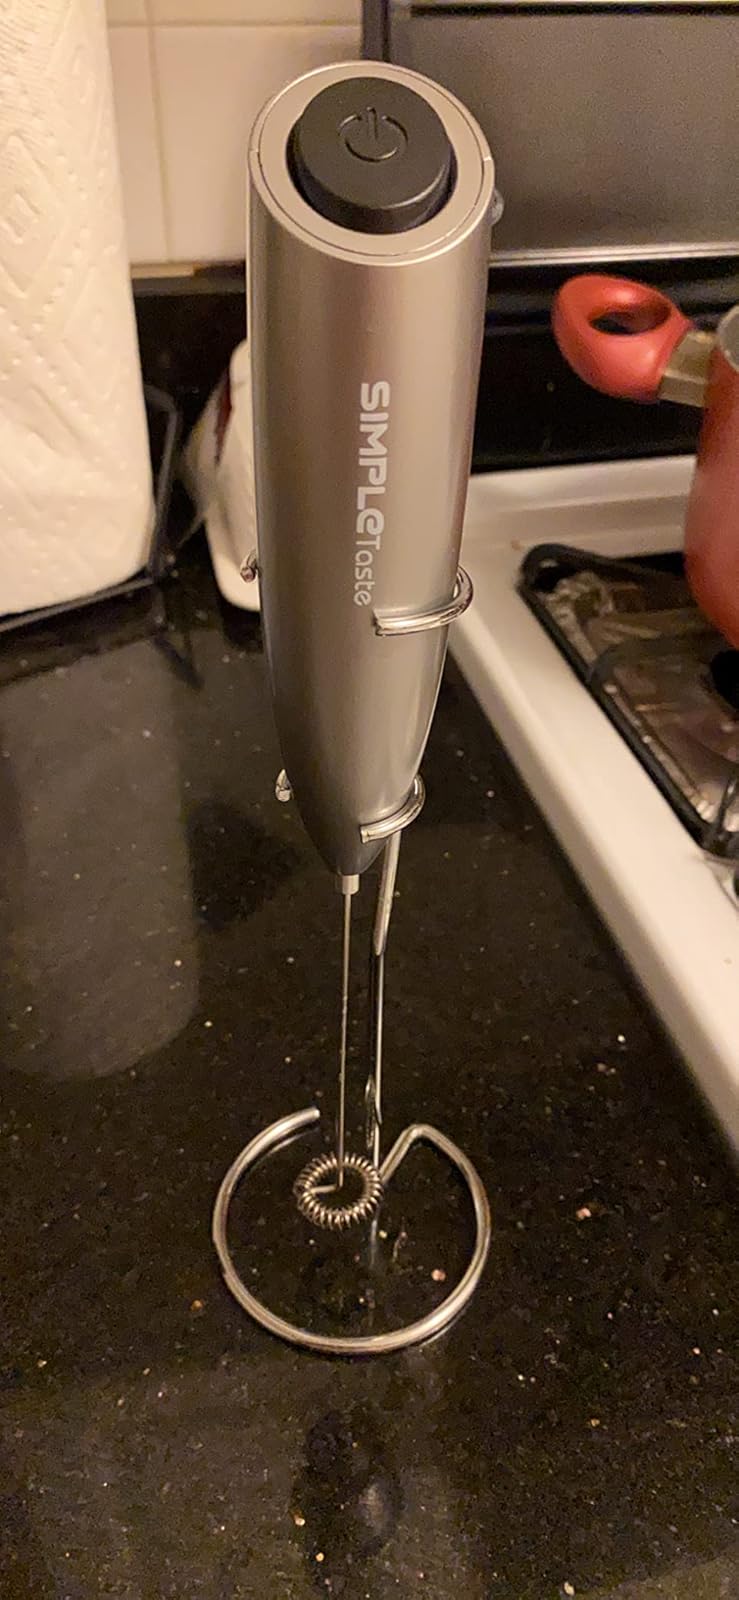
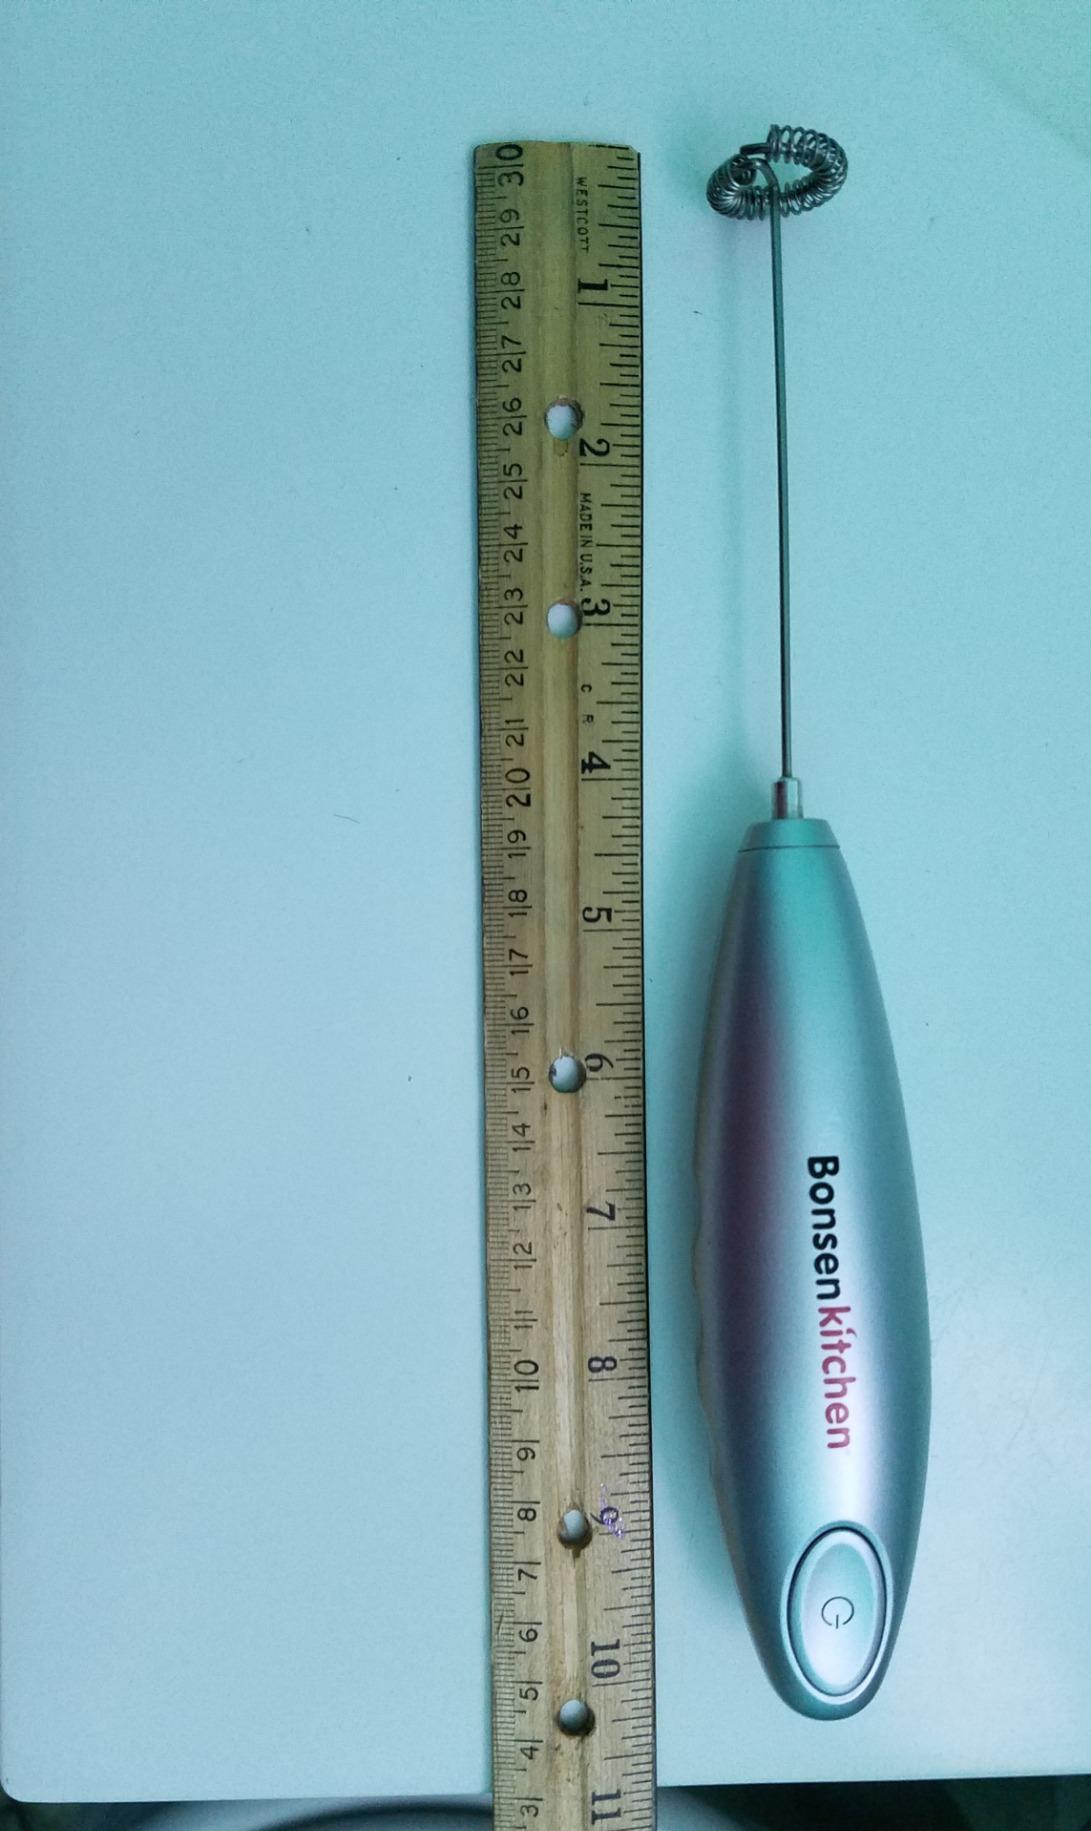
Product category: items_mixer
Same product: no